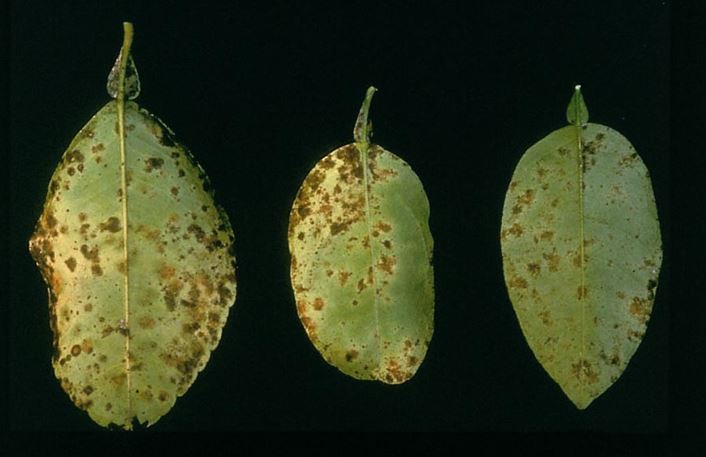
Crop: cherry
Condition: spot